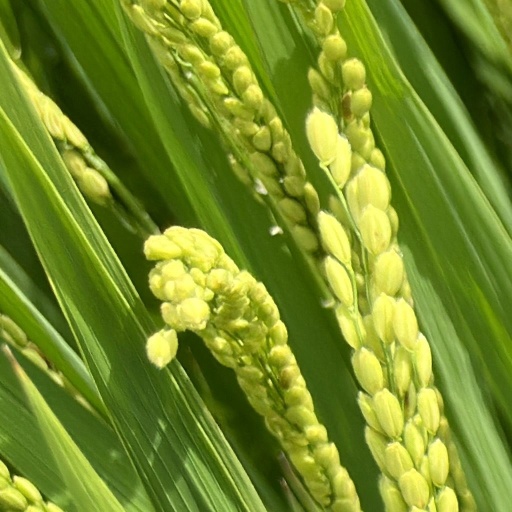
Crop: rice